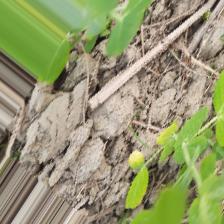
Label: Ascochyta blight